New York State Route 531

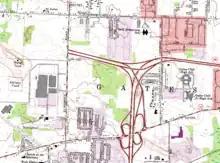
1978 United States Geological Survey topographic map of Gates, showing the entirety of then-NY 940P from Elmgrove Road to I-490

The Spencerport Expressway was conceived as part of a plan to link Rochester and Buffalo with a limited-access, toll-free highway. Although this plan was ultimately scrapped, the first segment of the expressway from I-490 west to Elmgrove Road in Gates was built in the early 1960s and completed by 1964. When it opened, it was designated as NY 940P, an unsigned reference route designation. In 1984, the expressway was extended westward to Manitou Road and was redesignated as the signed NY 531.